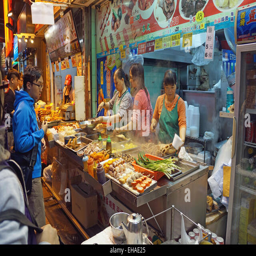
a stall selling street food